The Bahamas

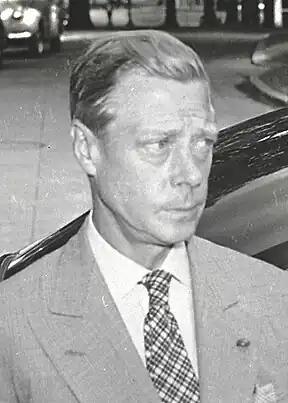
The Duke of Windsor and Governor of the Bahamas from 1940 to 1945

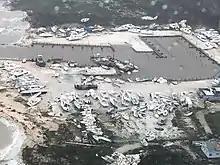
Hurricane Dorian's destruction in The Bahamas

The Slave Trade Act 1807 abolished slave trading to British possessions, including the Bahamas. The United Kingdom pressured other slave-trading countries to also abolish slave-trading, and gave the Royal Navy the right to intercept ships carrying slaves on the high seas. Thousands of Africans liberated from slave ships by the Royal Navy were resettled in the Bahamas.